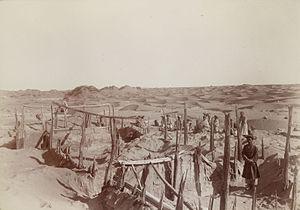
L'ancienne cité de Niya est l'une des ruines les mieux conservées des cités-états qui parsemaient la route de la soie il y a environ 1 500 ans. Elle est située dans le sud de la région autonome chinoise du Xinjiang, en plein désert du Taklamakan, à une distance de 100 à 150 km de la ville de Minfeng, appelée aussi Nouvelle Niya.